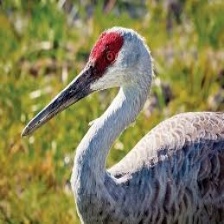
Species: SANDHILL CRANE
Scientific name: GRUS CANADENSIS
ImageNet parent category: crane